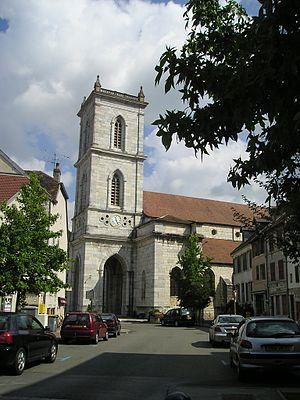
Baume-les-Dames est une commune française située dans le département du Doubs en région Bourgogne-Franche-Comté. Elle fait partie de la région culturelle et historique de Franche-Comté.